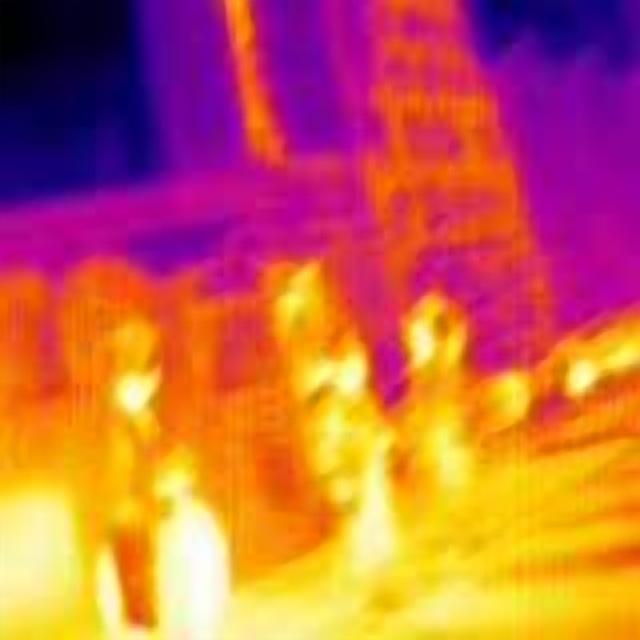
Detected objects:
label: person
label: person
label: person